Stefan Klos

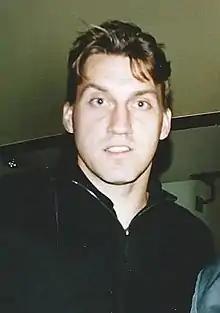
Klos in 2005

Stefan Klos (born 16 August 1971) is a German former professional footballer who played as a goalkeeper.